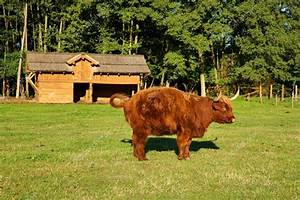
Label: cow